Wimbledon ban on Russian and Belarusian players

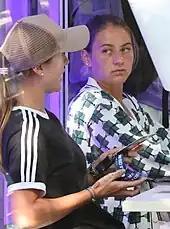
Elina Svitolina and Marta Kostyuk of Ukraine supported the ban.

Opinion polling showed that the ban was "broadly popular" in the UK. The ban was supported by Polish player Iga Świątek, Czech player Petra Kvitová, and many Ukrainian players such as Alexandr Dolgopolov, Marta Kostyuk, Sergiy Stakhovsky, and Elina Svitolina. It was also supported by Nordic countries including Sweden, Iceland, Finland, and Norway.